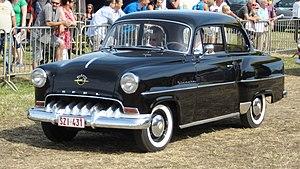
Opel Olympia Rekord ""Guele de Requin"""